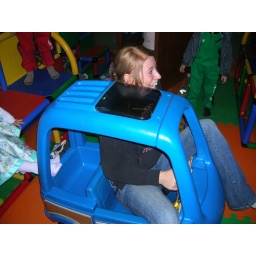
big person in a little car